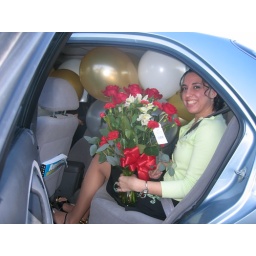
stuck in a car filled with 3 ladies, lots of balloons, and a big bouquet of flowers = comical photo opp